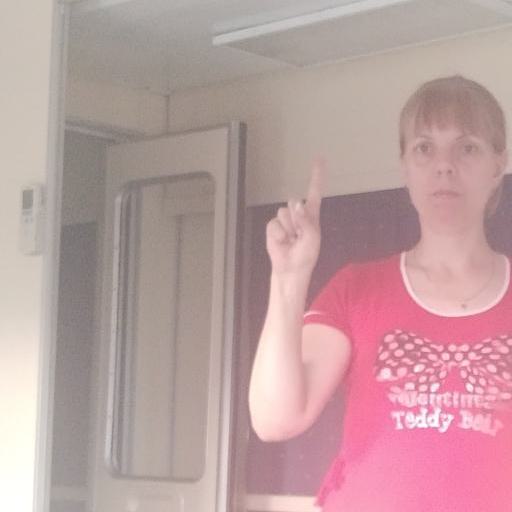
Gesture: one